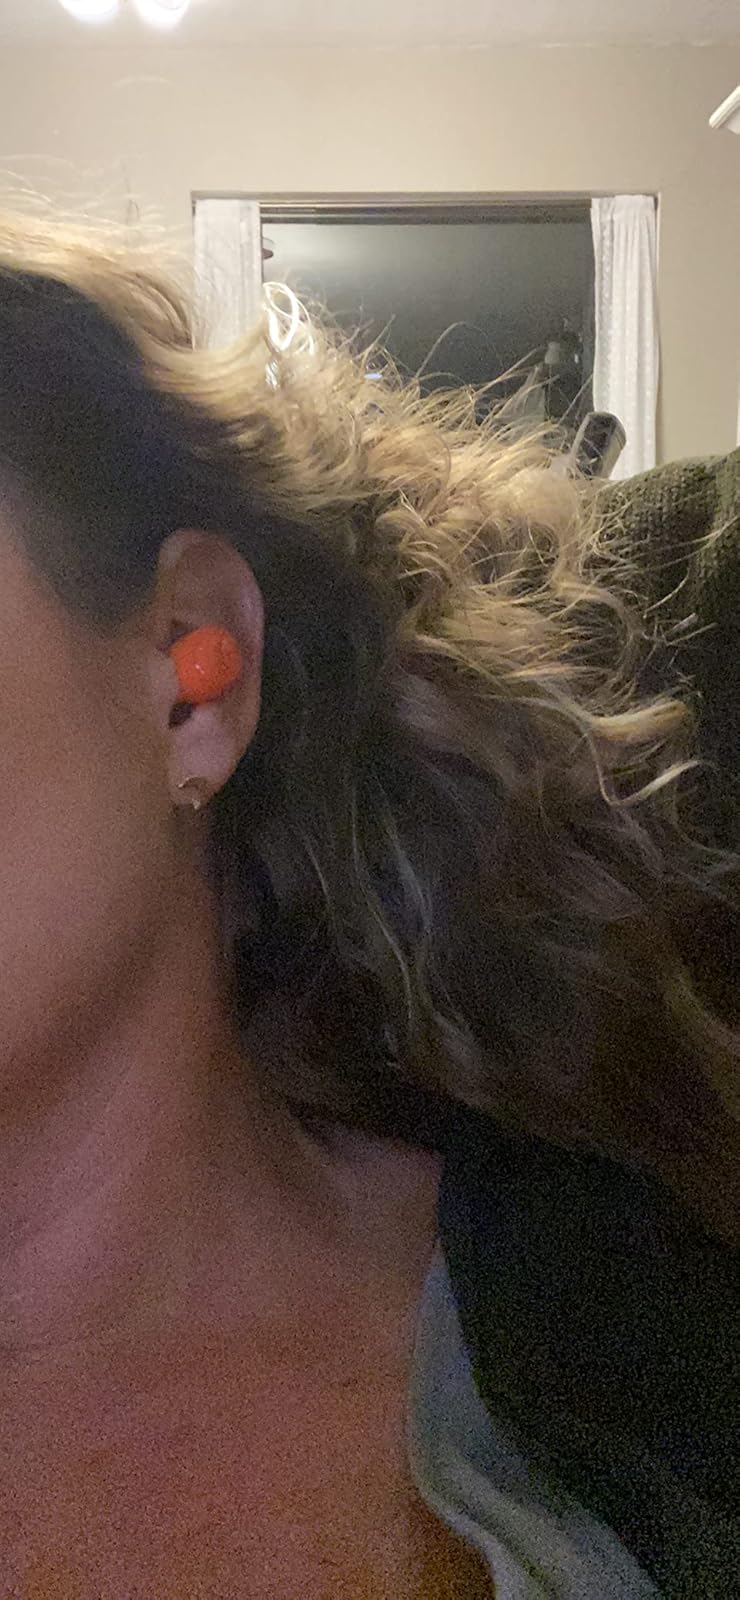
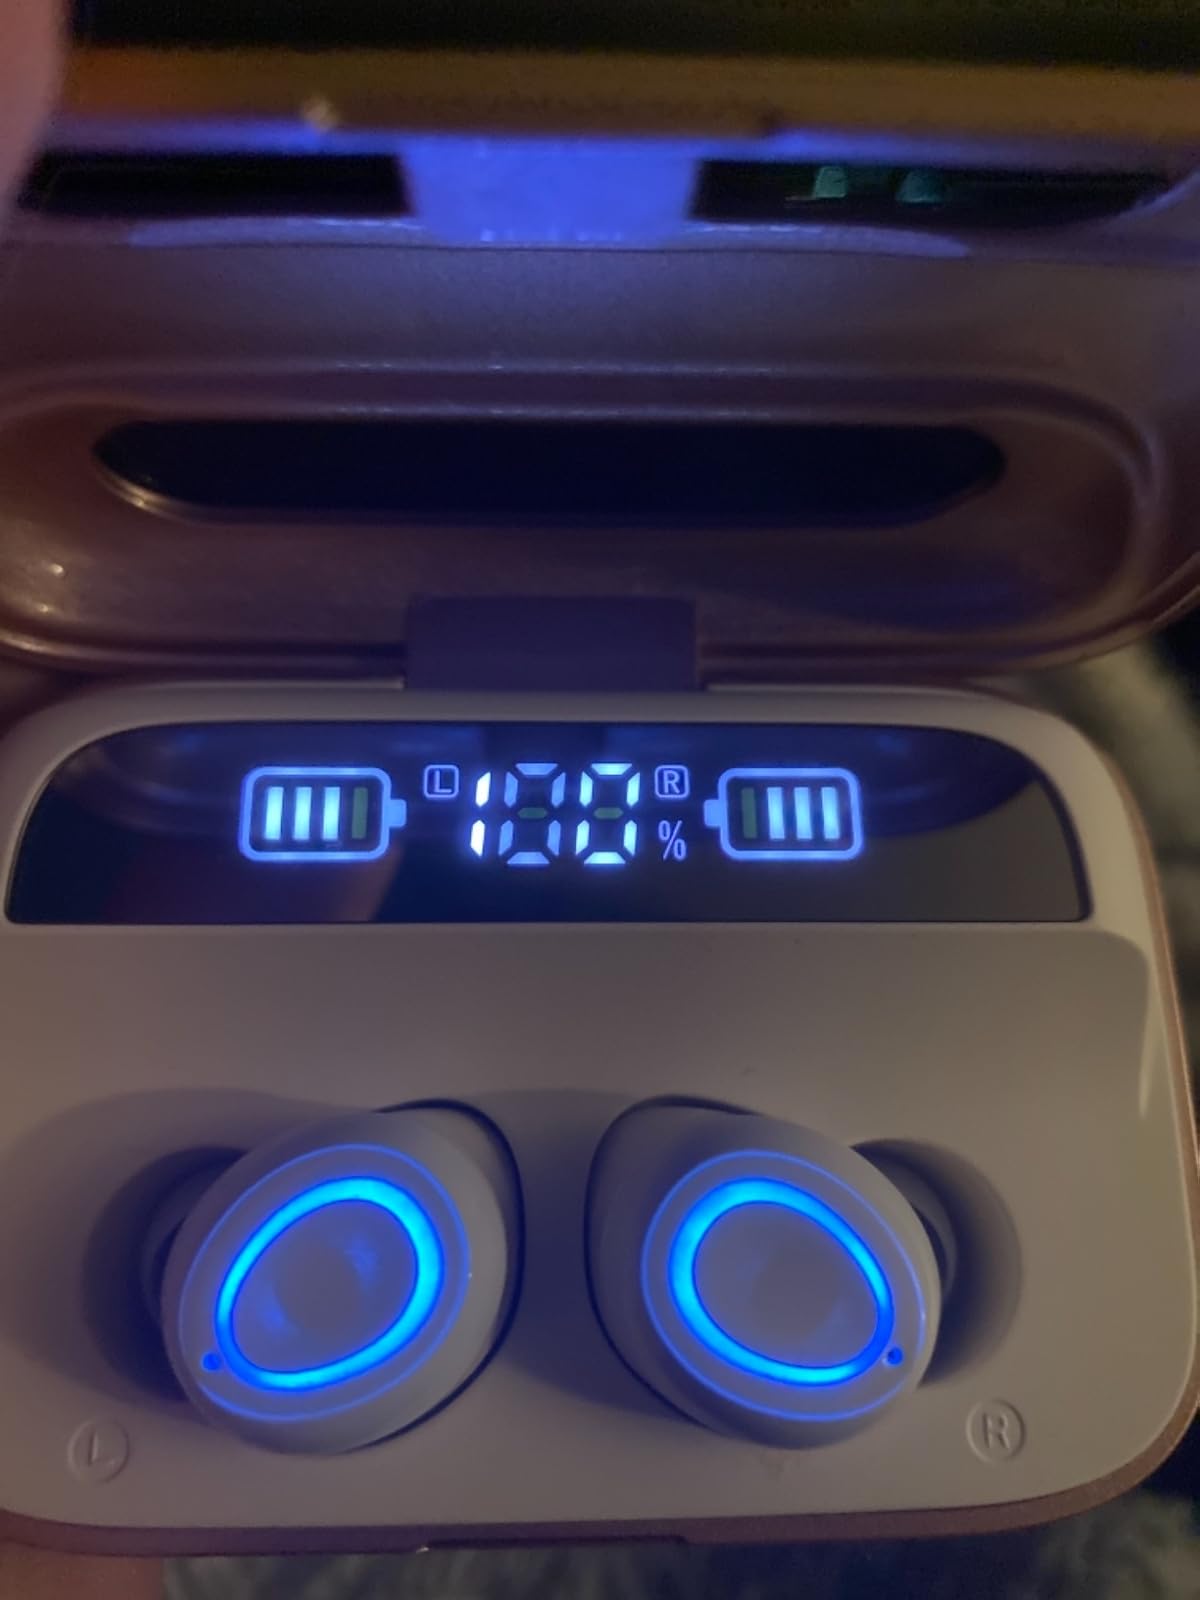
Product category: earbuds
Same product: no